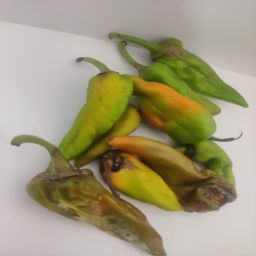
Crop: New Mexico Green Chile
Quality: Damaged